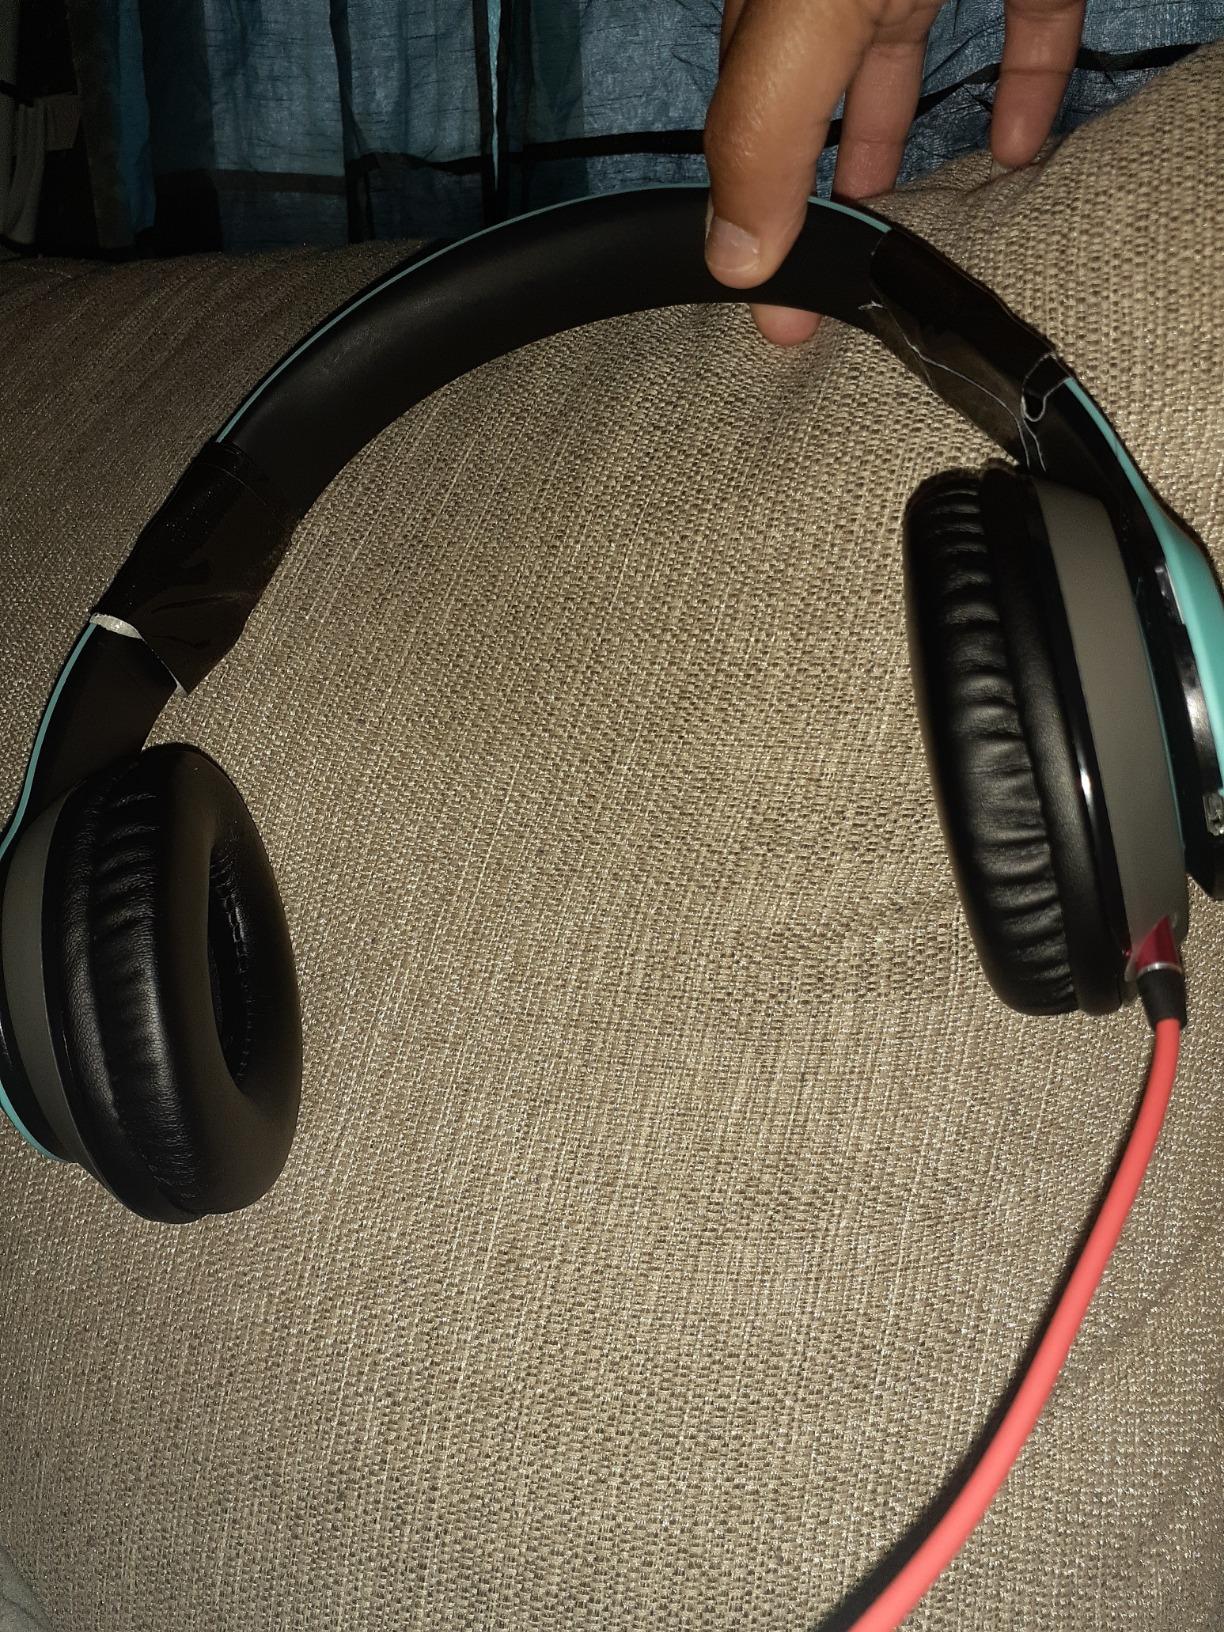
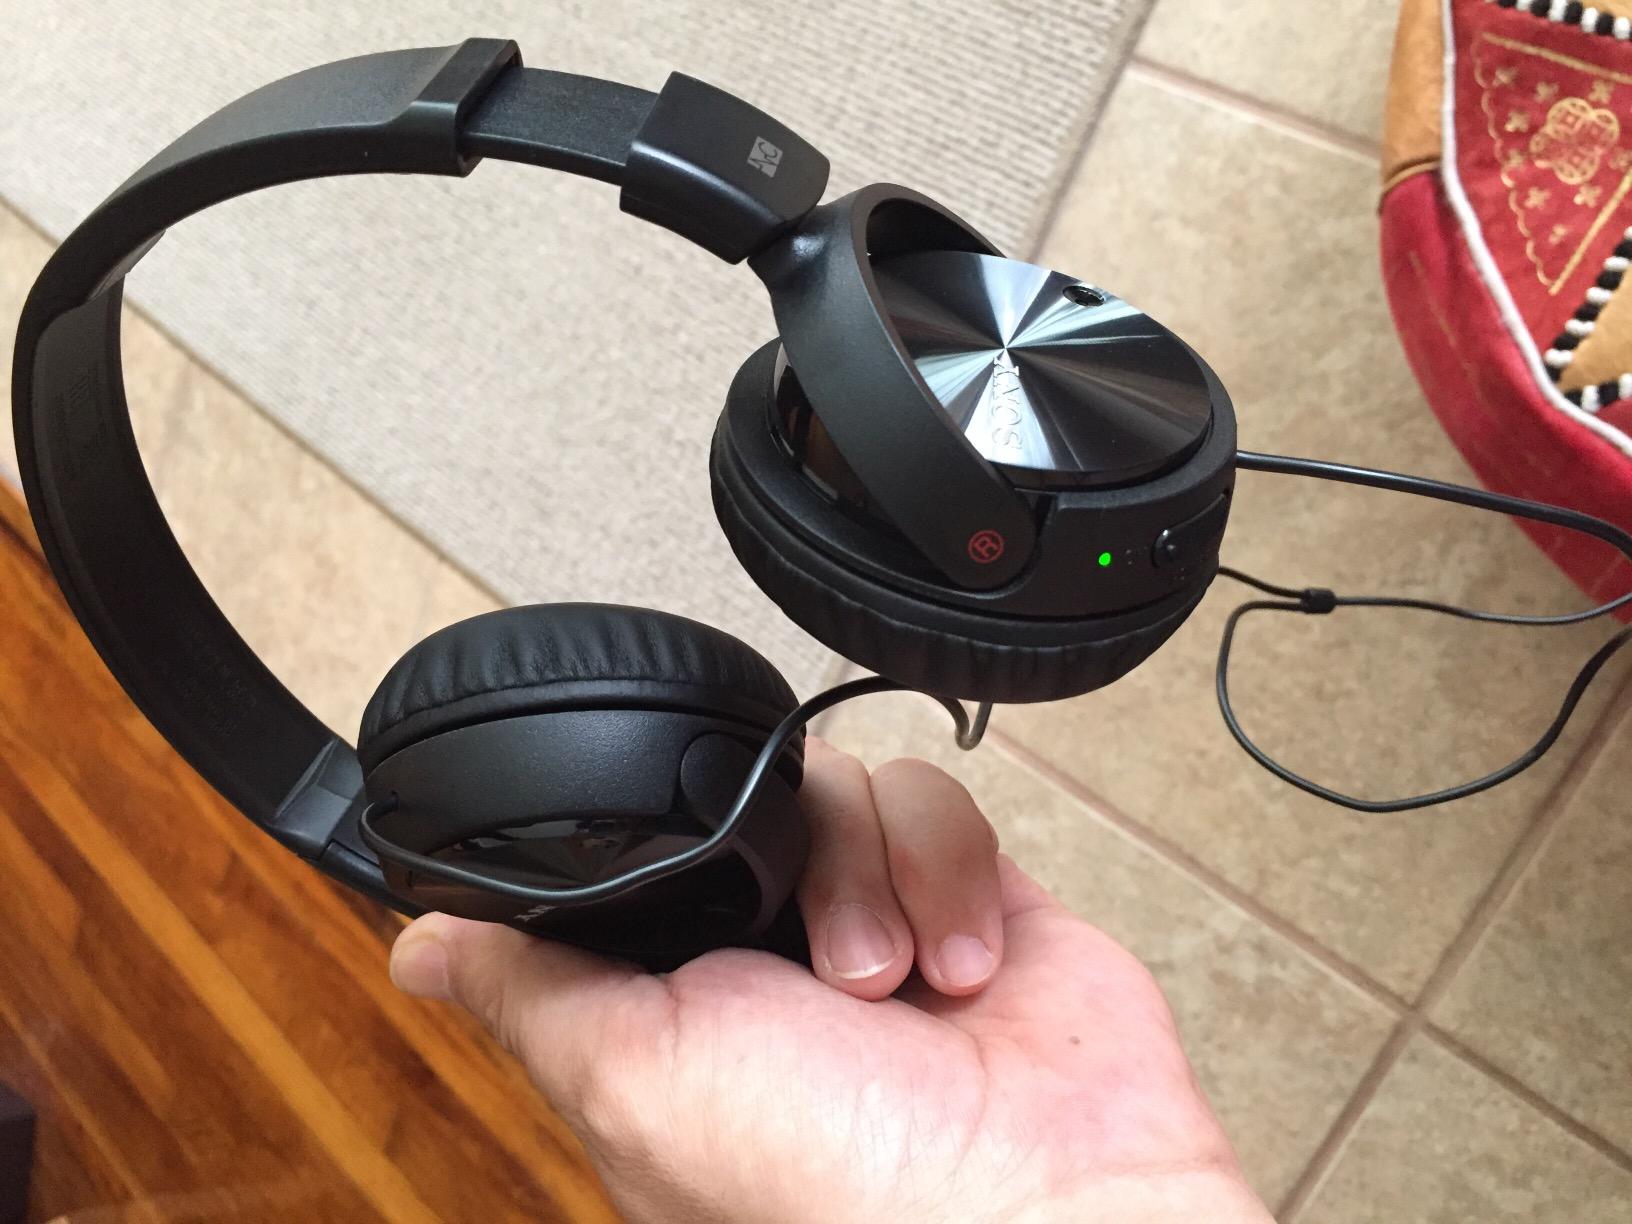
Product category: headphones
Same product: no